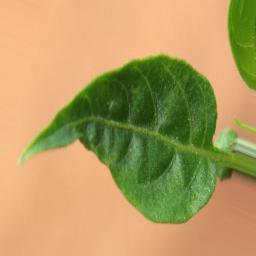
Label: mites_and_trips